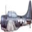
Label: airplane